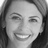
Emotion: happy